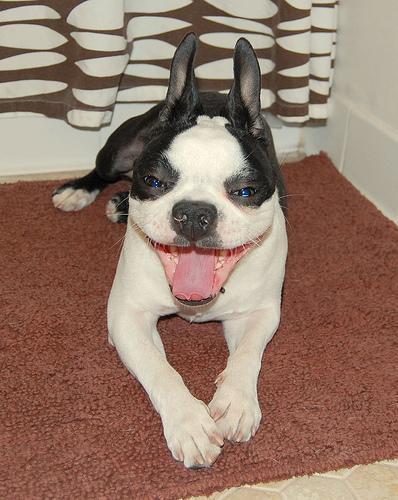
Boston_bull